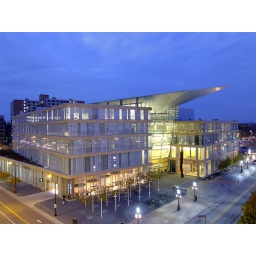
The public library building in downtown Minneapolis, Minnesota. Shot made just before dawn, using a Canon Powershot S90 camera.